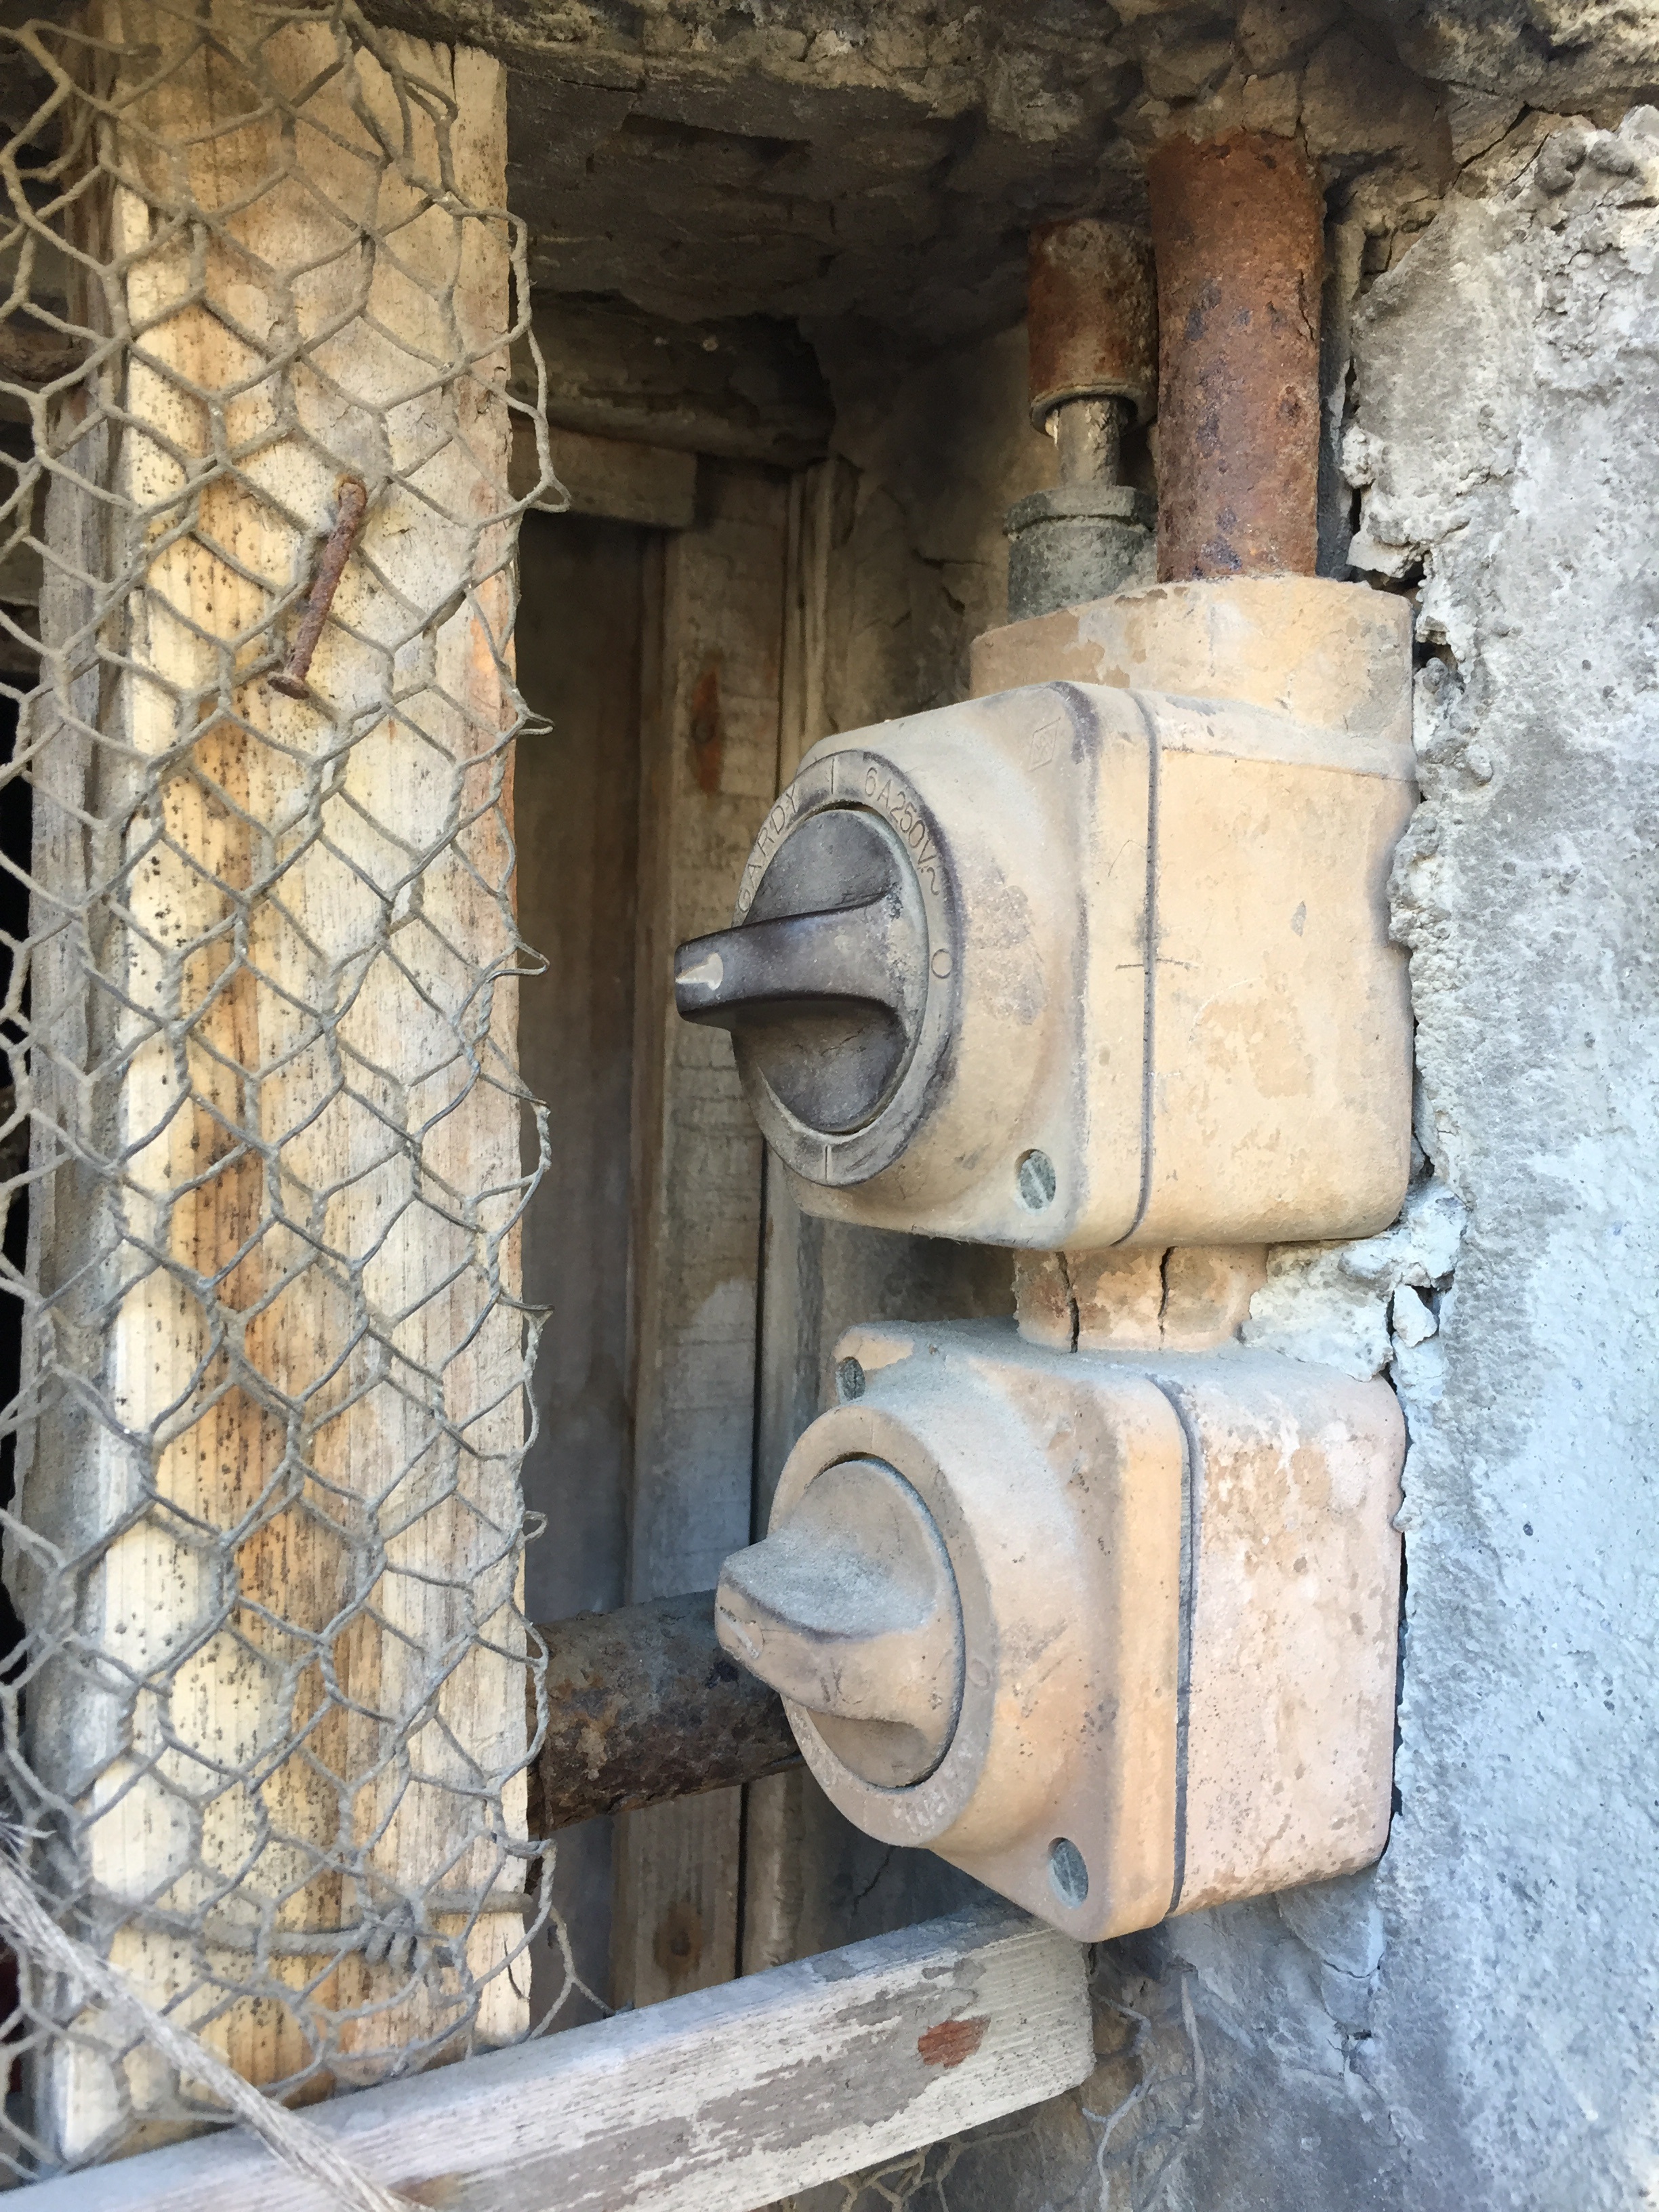
light, structure, wood, wall, column, button, iron, light switch, man made object, ancient history